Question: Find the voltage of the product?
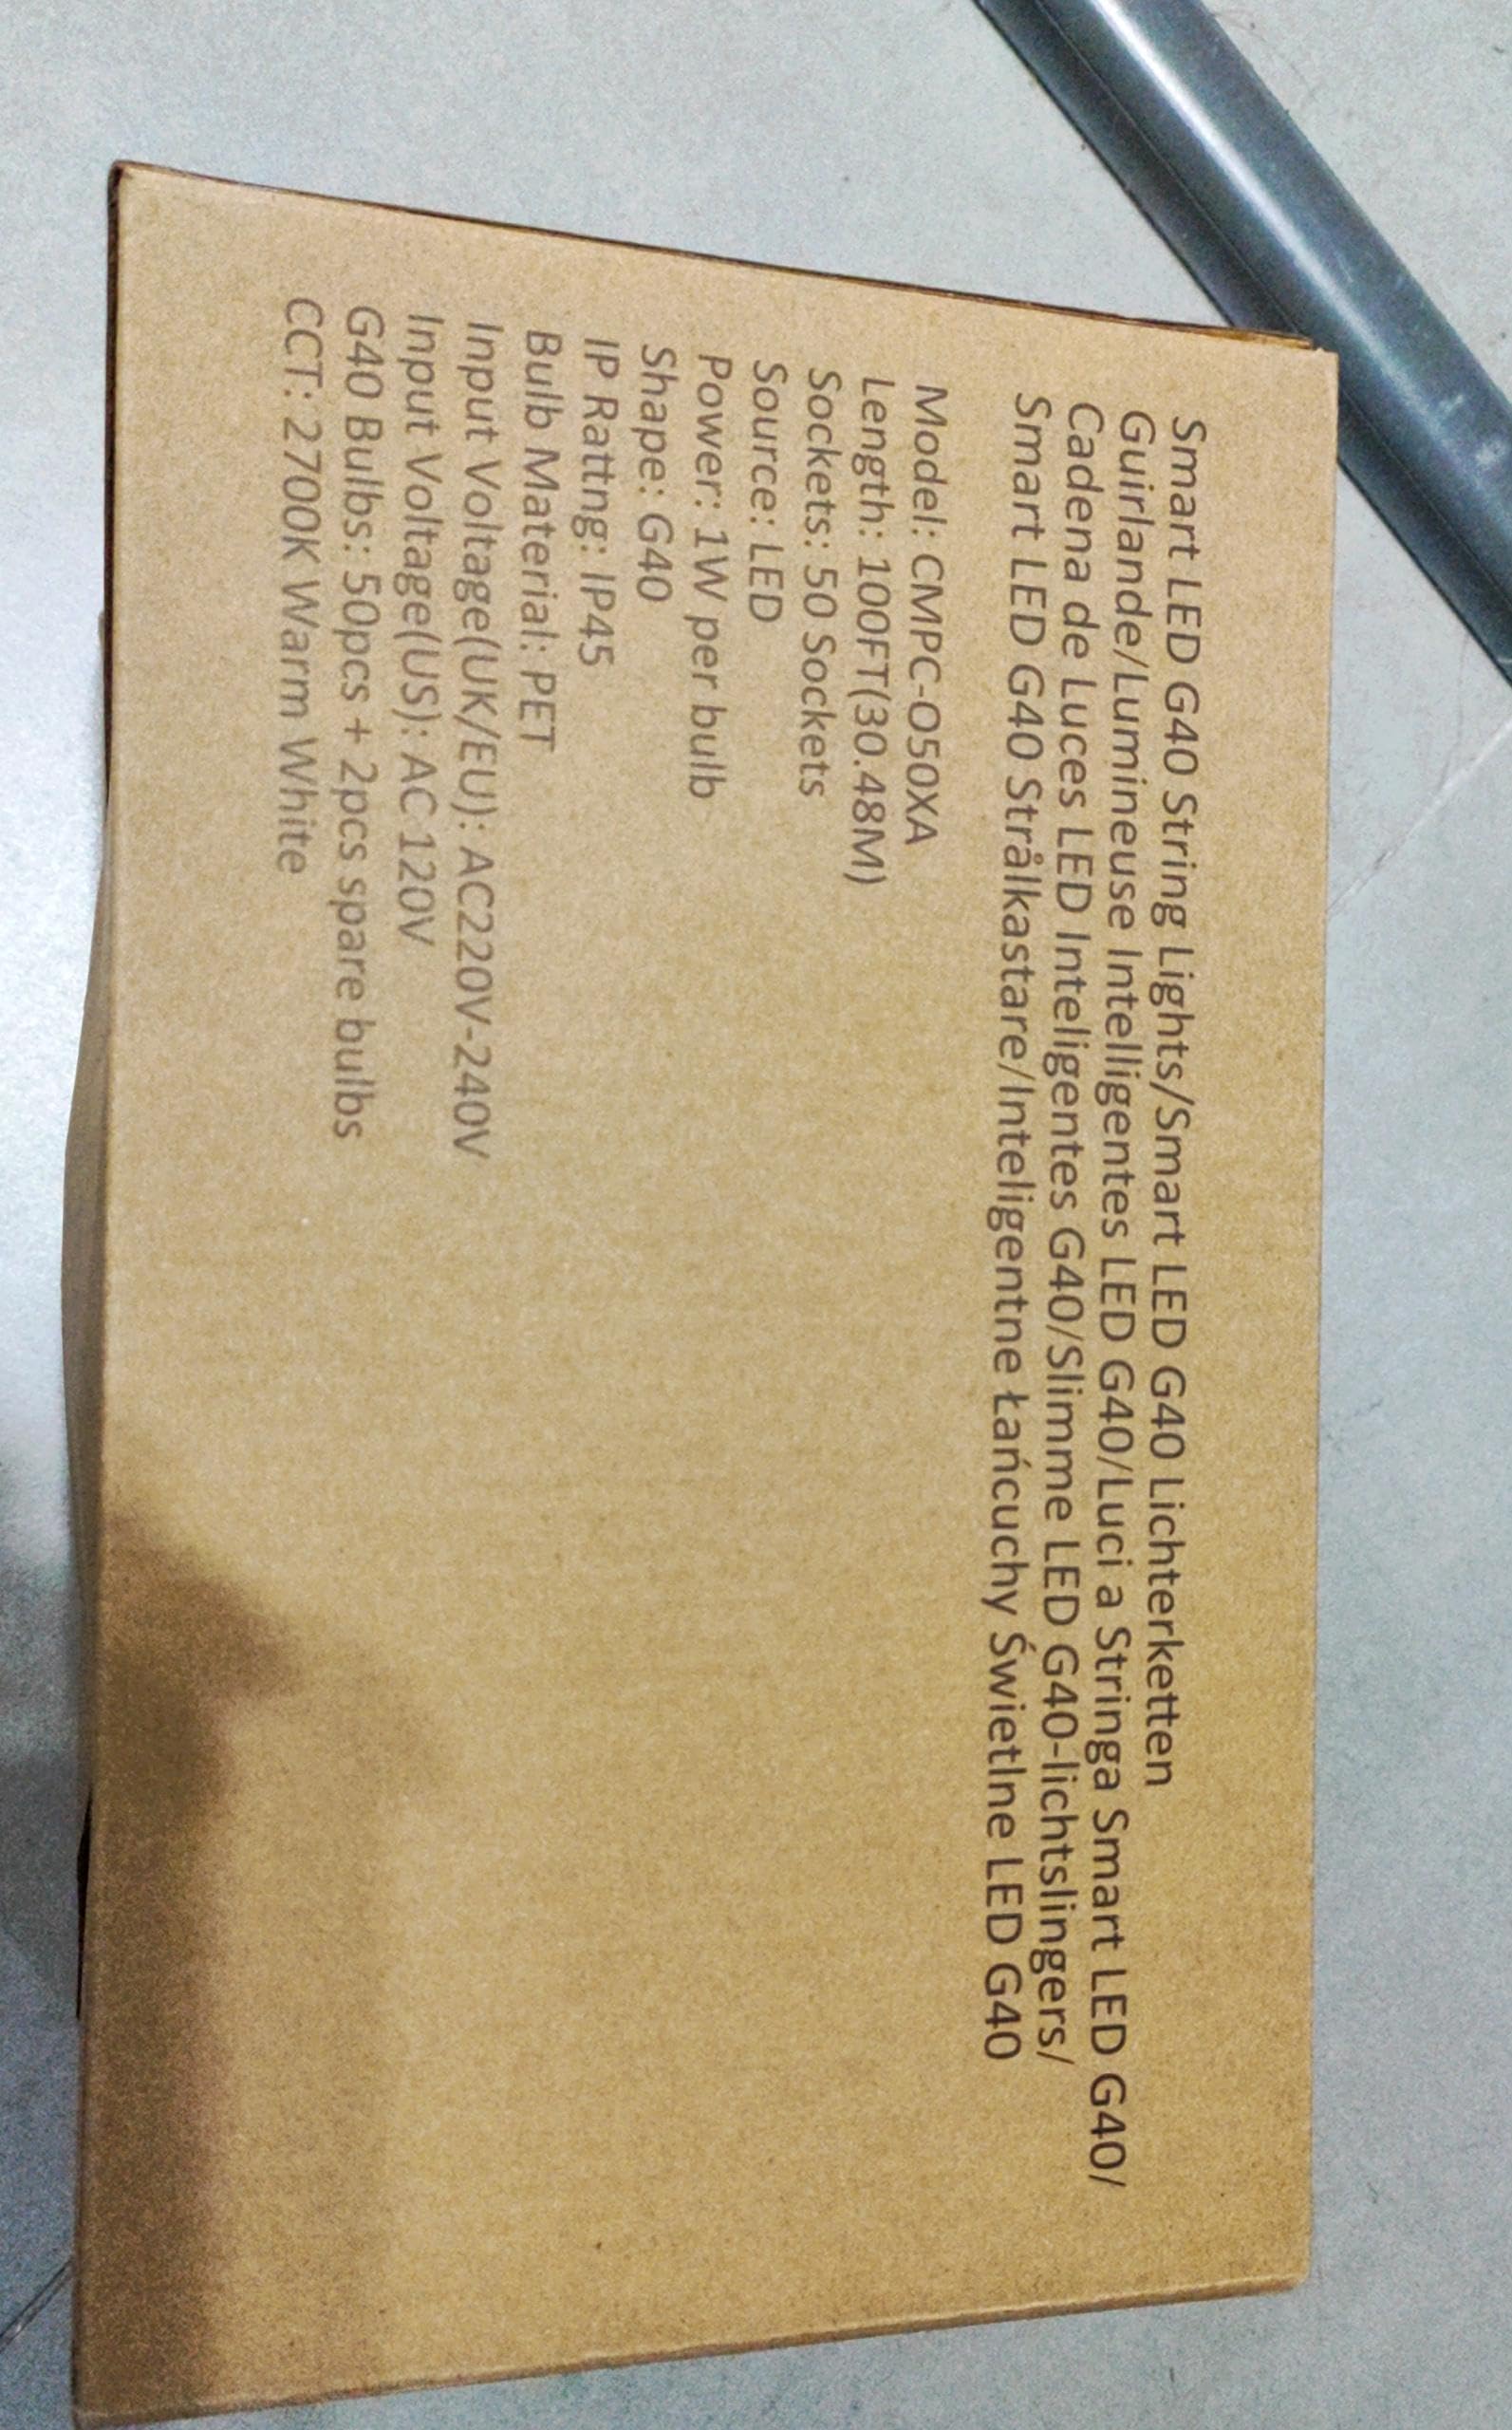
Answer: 120.0 volt